Sedina Hakki

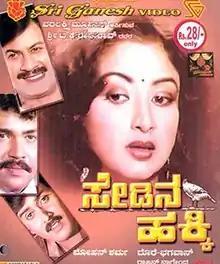
CD cover

Sedina Hakki is a 1985 Kannada-language film, directed by Dorai–Bhagavan, based on the novel of the same name by T. K. Rama Rao. The film stars Ananth Nag and Lakshmi. This was the last film where both paired with each other This was touted to be the 1000th movie of Kannada film industry, but ultimately lost to "Devarelliddane".